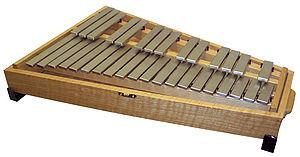
Un Glockenspiel moderne.